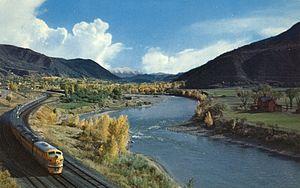
Le Colorado est un État de l'Ouest américain. Sa capitale est Denver, qui forme avec Aurora une métropole de 3 214 218 habitants, soit plus de la moitié de la population de l'État. Le Colorado est surnommé l'« État du centenaire » car il a intégré l'Union en 1876, 100 ans après la déclaration d'indépendance des États-Unis.